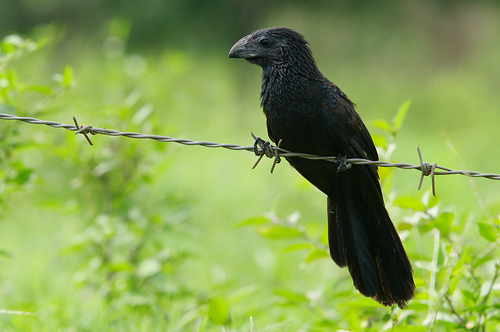
this is an all black bird with wide retrices and a tall, sharp bill.
an ugly black bird with a large beak sitting on a barbed wire fence.
an all black bird with a wide thick short black beak.
this bird is completely black with a short blunt bull.
this black bird has a medium sized head and a large pointy beak that curves slightly downward.
this bird is all black, as it is covered completely with black feathers, has a black eye, and has a black beak.
this bird has a black crown as well as a black bellya small black bird, with a flat tail, and a thick bill.
this bird has wings that are black and has a thick bill
this bird is black in color, and has a black beak.
Species: Groove Billed Ani